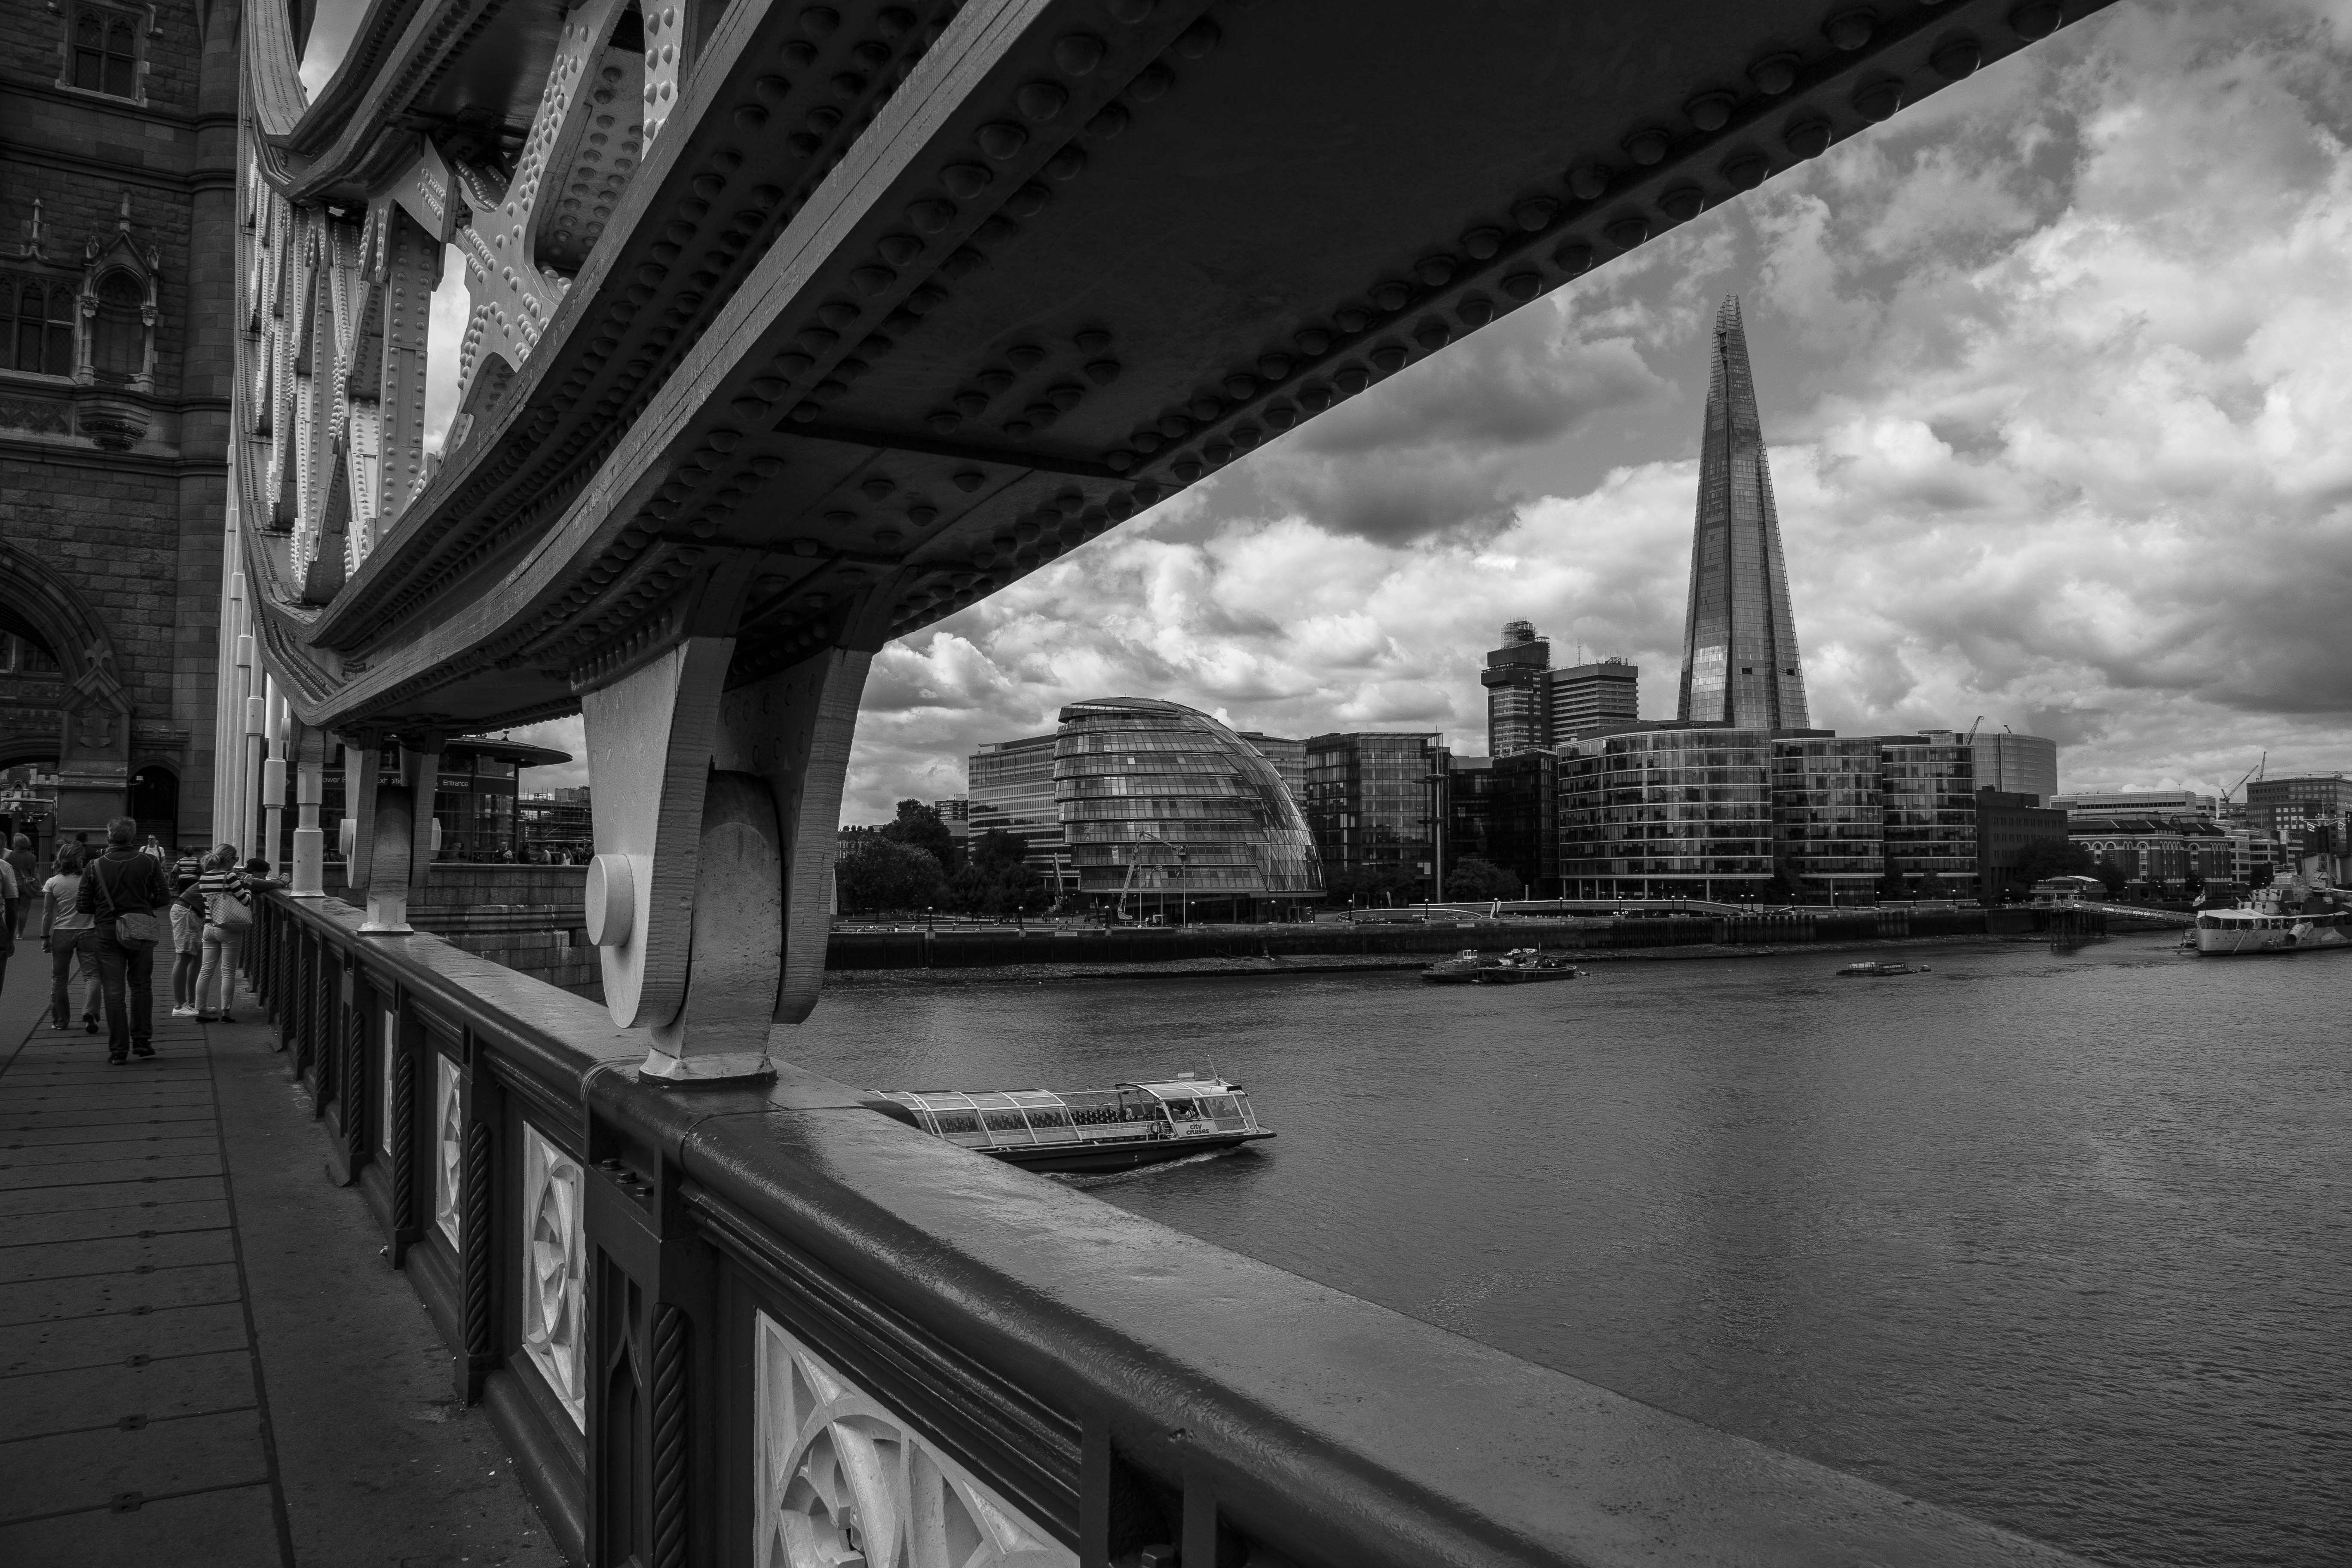
tree, water, cloud, black and white, architecture, sky, road, bridge, skyline, street, photography, window, perspective, building, city, skyscraper, urban, cityscape, downtown, daytime, reflection, tower, landmark, monochrome, london bridge, london, buildings, angle, metropolis, urban area, modern buildings, monochrome photography, metropolitan area, fixed link, blacn and white